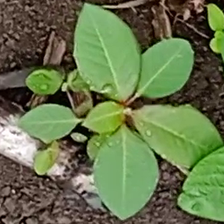
Weed species: Moti_dudhi(Euphorbia_geneculata_L)